Bellingham, Northumberland

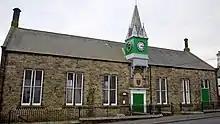
Bellingham Town Hall

Famous as a stopping point on the Pennine Way trail, it is popular with walkers and cyclists. Nearby is the Hareshaw Linn, a waterfall and the site of early coke blast furnaces.